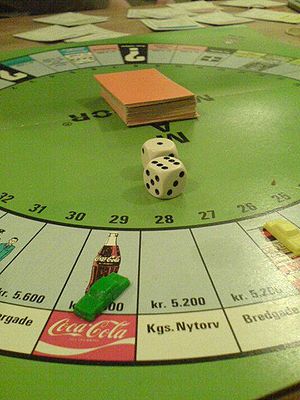
Matador (brætspil)
Udsnit af Matador-spillepladen
Matador
Matador er et dansk brætspil, der internationalt kendes som Monopoly. Der er variationer mellem de to spil, der produceres af henholdsvis Brio og Hasbro, men begge sælges i Danmark. Grundlæggende er det dog det samme spil, bygget over det originale The Landlord's Game fra 1903.